AJ Styles

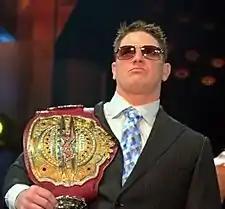
Winning the TNA Legends/Television Championship (of which he is a two-time title holder) made him the first TNA Grand Slam Champion.

Due to his victory at SummerSlam, Styles immediately re-entered the renamed WWE World Championship picture and received another opportunity at the title at Backlash against Dean Ambrose. At Backlash on September 11, Styles defeated Ambrose to become the WWE World Champion for the first time after a low blow, also his first championship in WWE and eighth world title overall. Styles made his first successful title defense against Ambrose in a rematch on the September 27 episode of "SmackDown Live" after interference from Cena. At No Mercy on October 9, Styles retained the title against Cena and Ambrose in a triple threat match after pinning Cena. At Survivor Series on November 20, Styles made up Team SmackDown alongside Ambrose, Bray Wyatt, Randy Orton and Shane McMahon in the 5-on-5 Survivor Series match, defeating Team Raw. At on December 4, Styles retained the championship over Ambrose in a Tables, Ladders, and Chairs match after James Ellsworth interfered and pushed Ambrose off a ladder and through several tables. Styles then resumed his feud with Cena leading into the Royal Rumble on January 29, 2017, where Styles was defeated for the championship, ending his reign at 140 days.